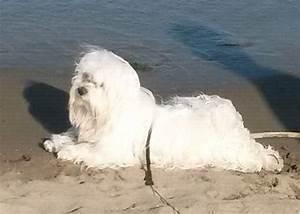
dog